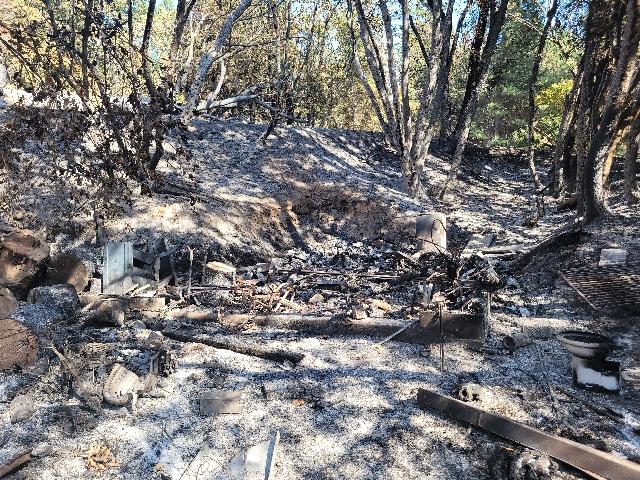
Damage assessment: destroyed